Liv Tyler

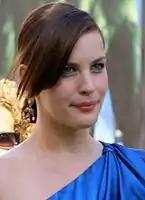
Tyler at the premiere for "The Incredible Hulk" in June 2008

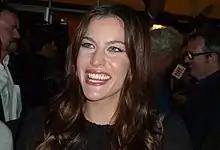
Tyler at the premiere of "Super", 2010

In 2008, she starred in the home invasion horror film "The Strangers" with Scott Speedman, a film about a young couple who are terrorized one night by three masked assailants in their remote country house. Although the film garnered a mixed reception among critics, it was a major box office success, earning more than $80 million over its $9 million budget. In an interview with "Entertainment Weekly", she said "The Strangers" was the most challenging role of her career. "It was as far as I could push myself in every way: physically, emotionally, mentally."